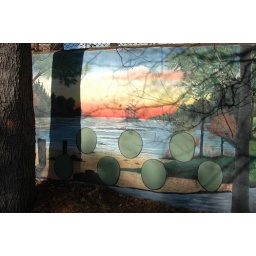
mural on mifflin school wall adjoining the rock garden in East Falls